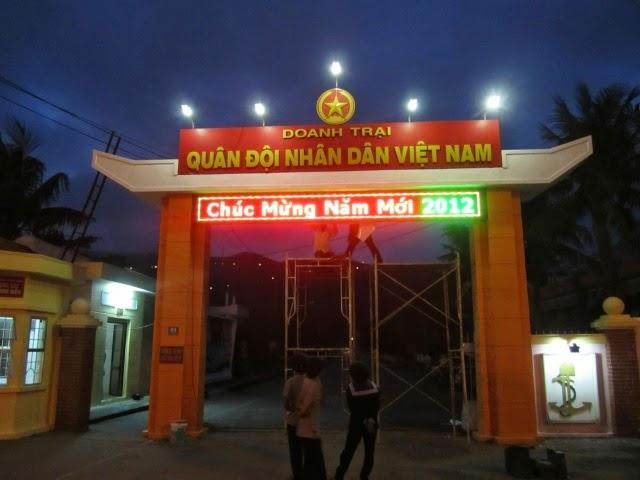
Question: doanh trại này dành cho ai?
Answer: doanh trại này dành cho quân đội nhân dân việt nam